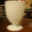
Label: cup